Question: Please indicate a possible affordance area of the knife that can be used for cutting
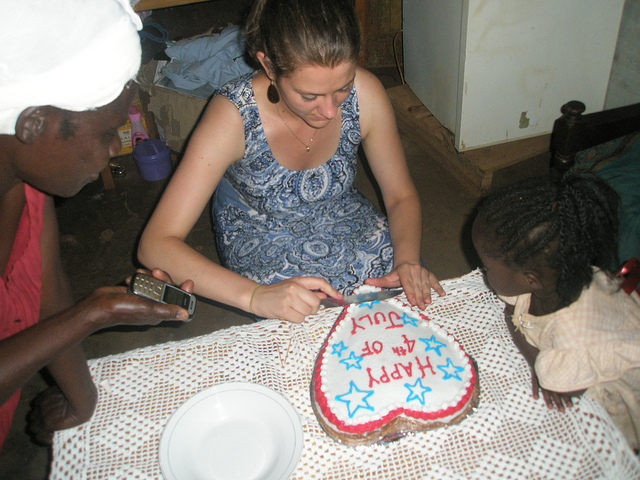
Answer: [319.933, 288.843, 405.903, 307.649]